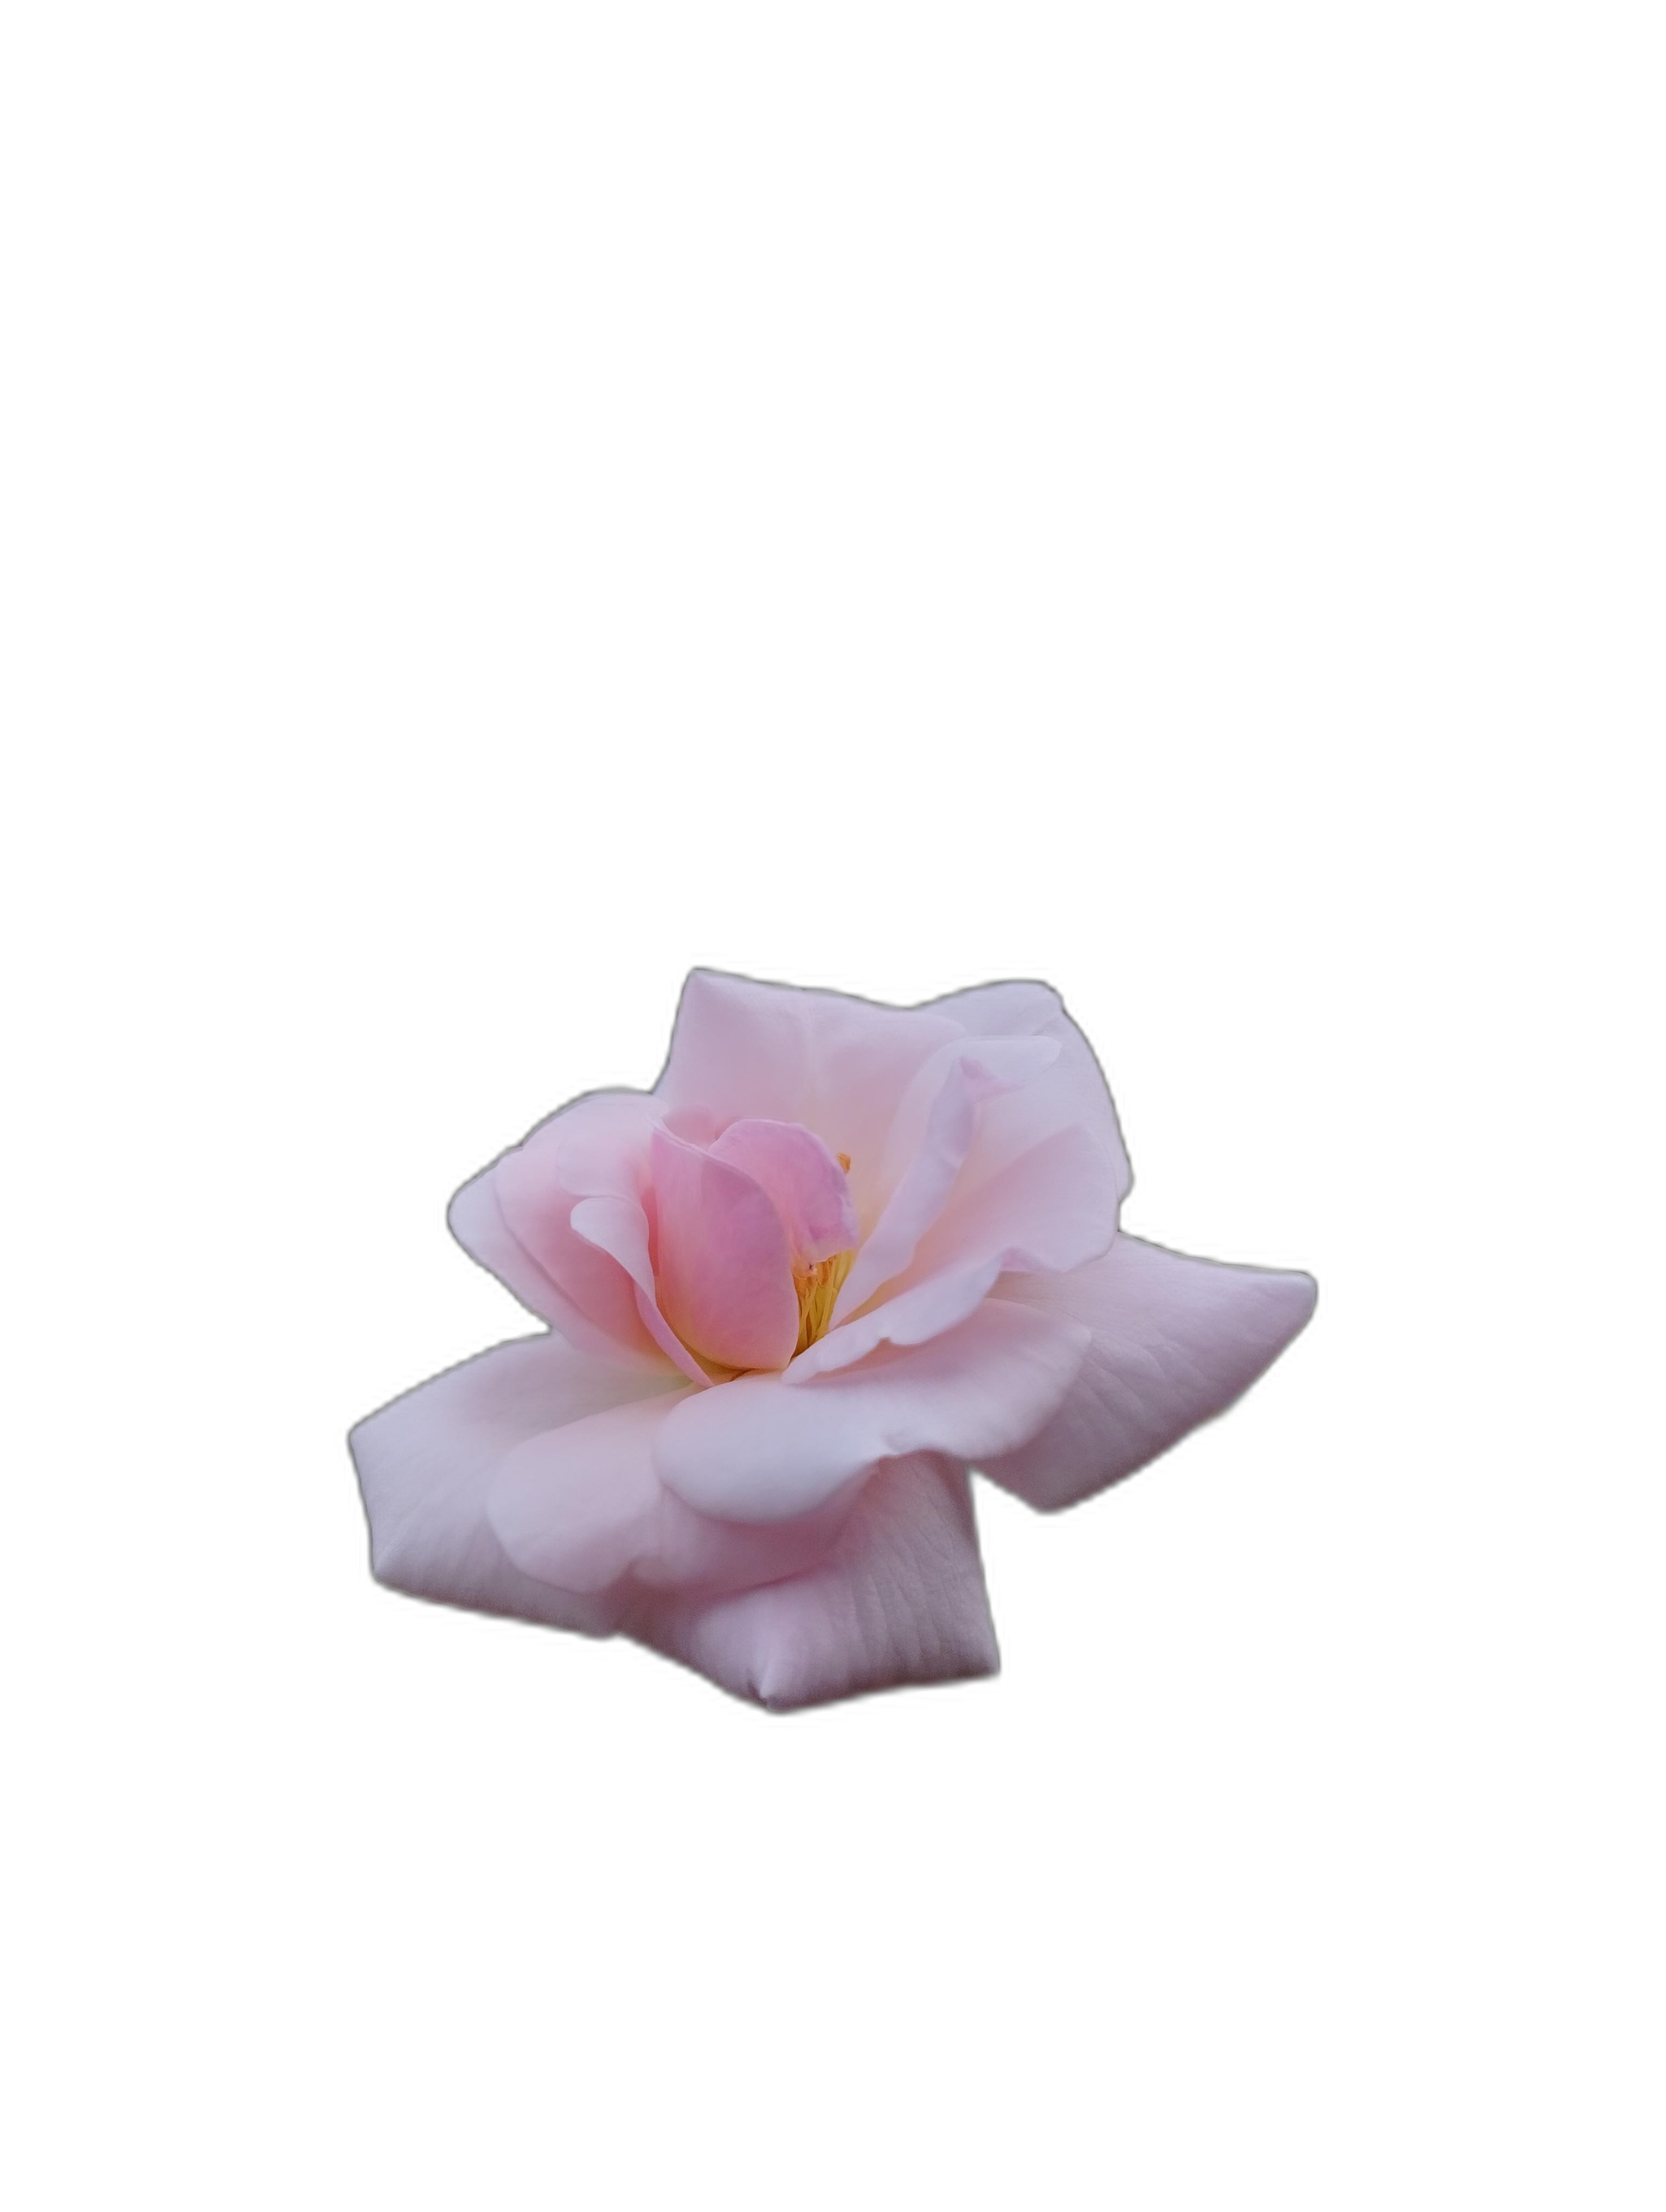
Label: Rose